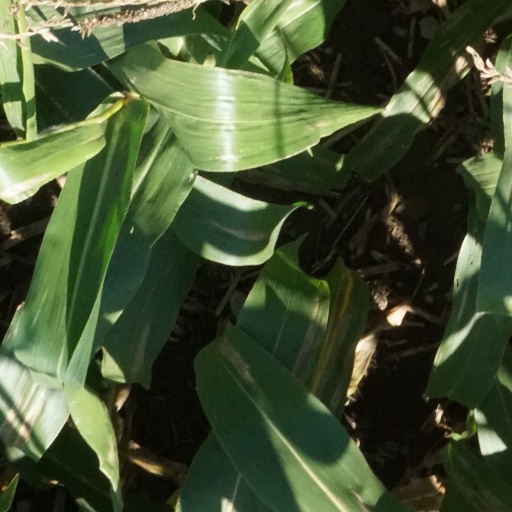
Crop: maize; corn